Tonbridge railway station

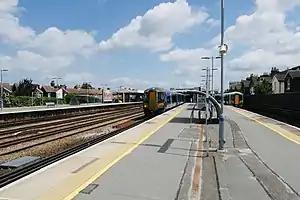
Southeastern and Southern services at Tonbridge, looking east in 2021

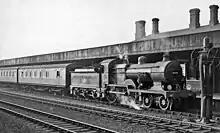
Down stopping train from Redhill in 1958

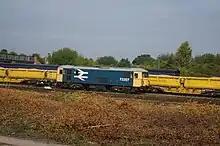
Class 73 in Tonbridge West Yard

Tonbridge railway station is on the South Eastern Main Line in England, serving the town of Tonbridge, Kent. It is from London Charing Cross via . Trains calling at the station are operated by Southeastern and Southern.